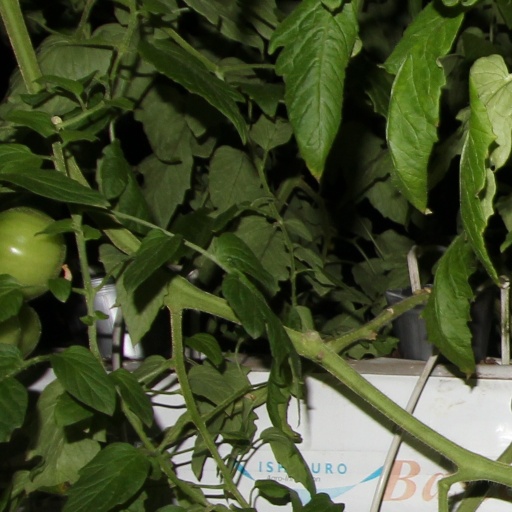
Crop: tomato